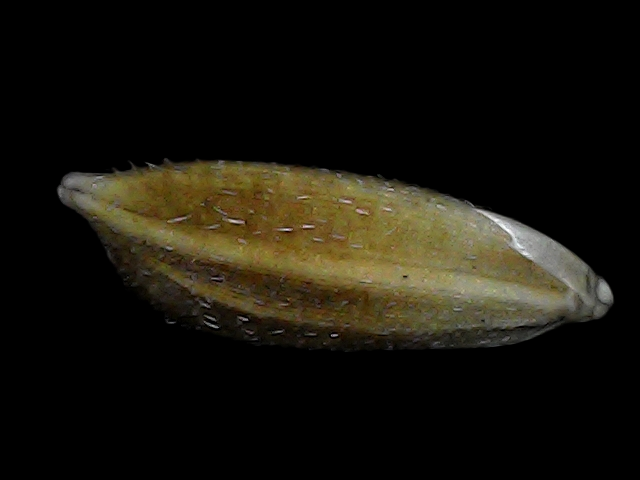
Rice variety: Bd91